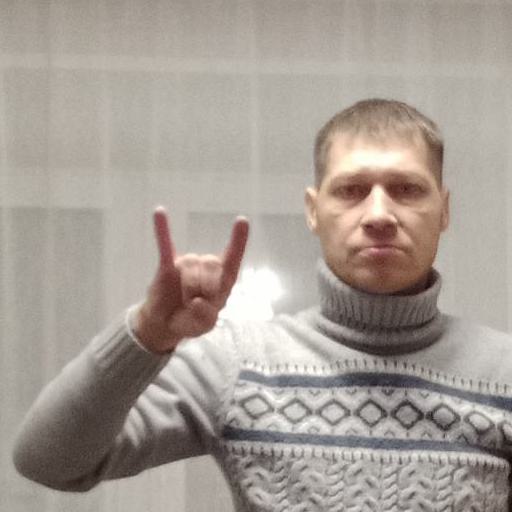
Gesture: rock